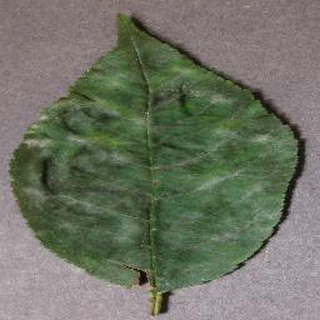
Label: cherry_powdery_mildew